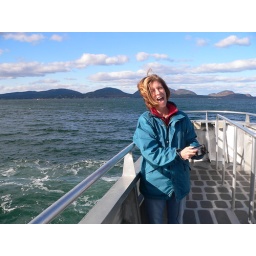
Taken on our light house tour boat ride from Bar Harbor, Maine in October 2010